Benefit performance

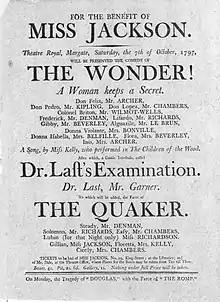
"For the benefit of Miss Jackson" - a 1797 handbill for a performance at the Theatre Royal, Margate

The concept of a benefit performance originates in England where they were used from at least 1685 to about 1870. During this time, a theater performer would be hired with a contract typically stipulating at least one benefit performance a year. For this event, the actor's employer, the theater company, would offer the "bénéficiaire" (as the recipient was termed) 100% (in the case of a "clear" benefit) of the event's proceeds as a bonus pay. Other forms of the benefit were the "half-clear" benefit in which the artist was entitled to 50% of the proceeds. There were also instances of multiple actors appearing in and benefiting from a single performance.